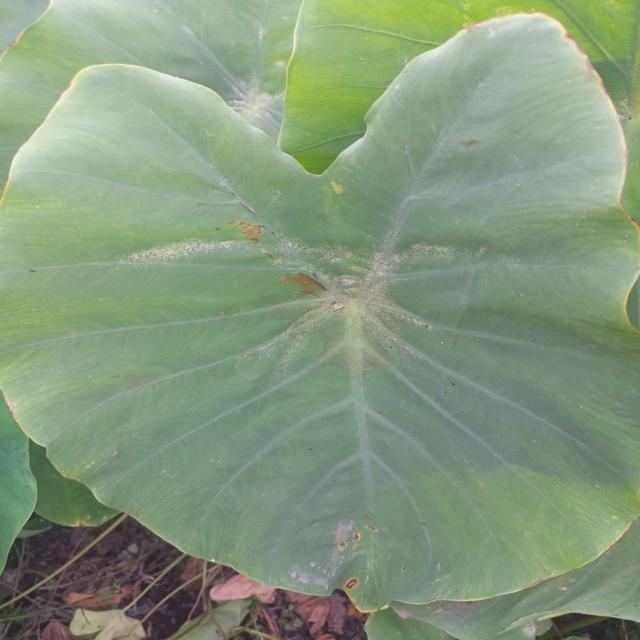
Label: Early_Blight